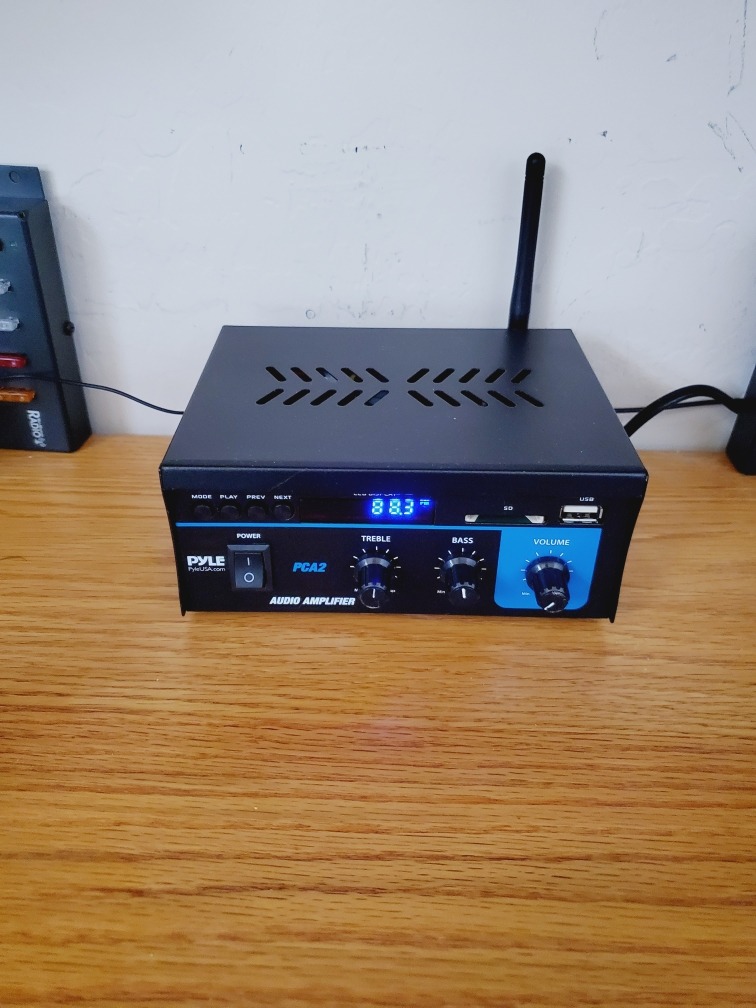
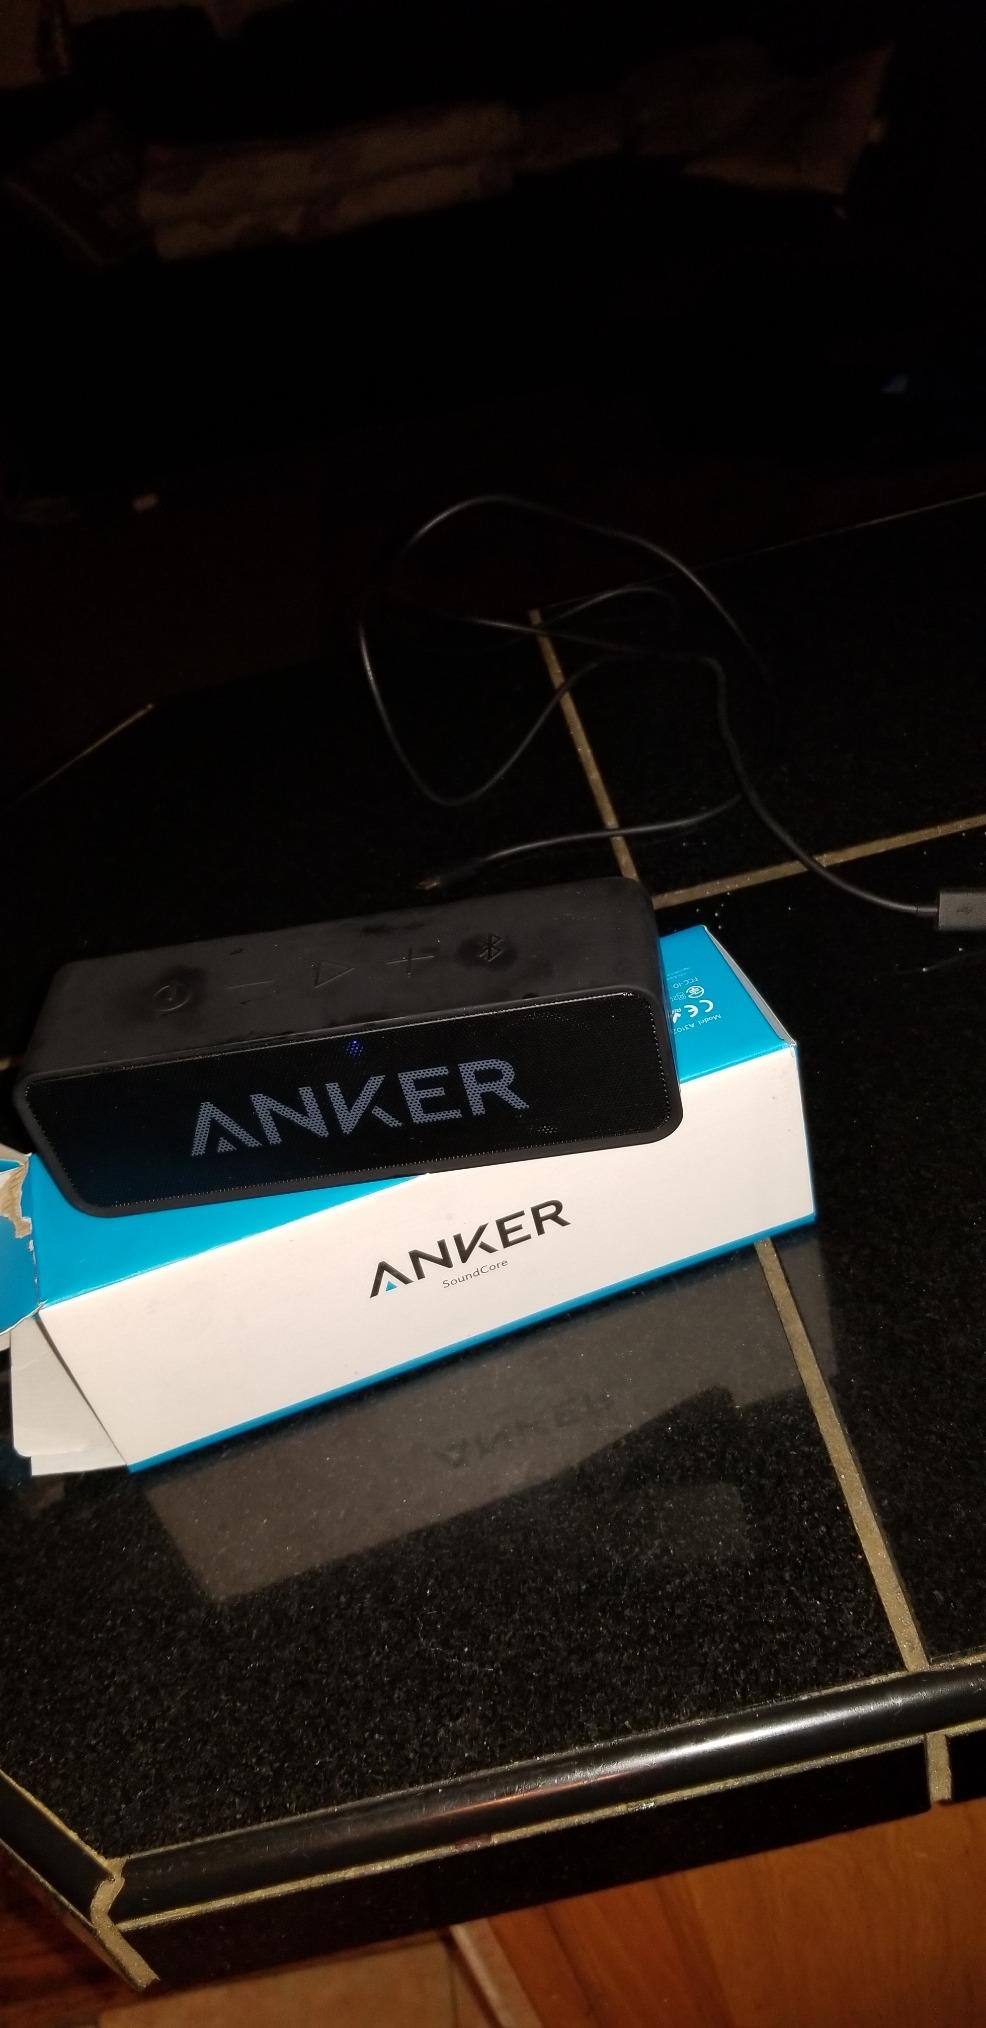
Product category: speaker
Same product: no